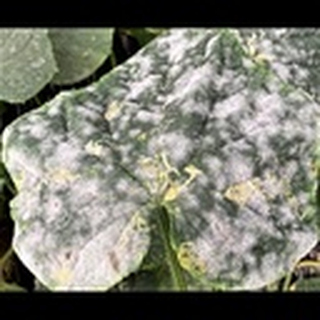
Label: cotton_powdery_mildew